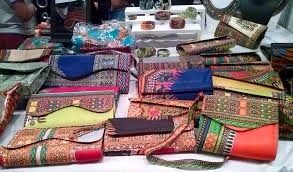
Nataal bii de li ma ci gis mooy, am na yu mel ni ay genru jumtuwaay yoo xamante ni njagamaar yi ñoo koy jëfandikoo.